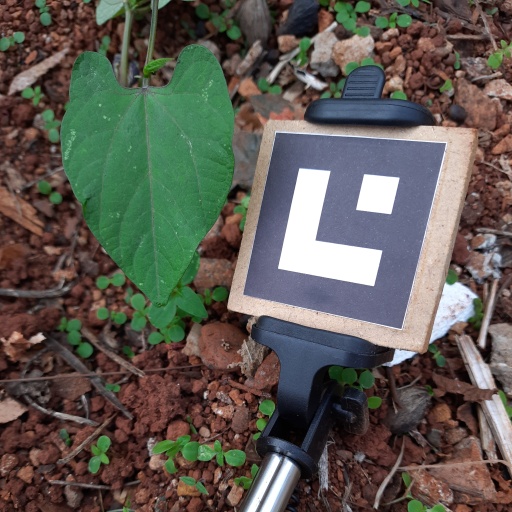
Observations: wavy surface, no eating holes, under shade